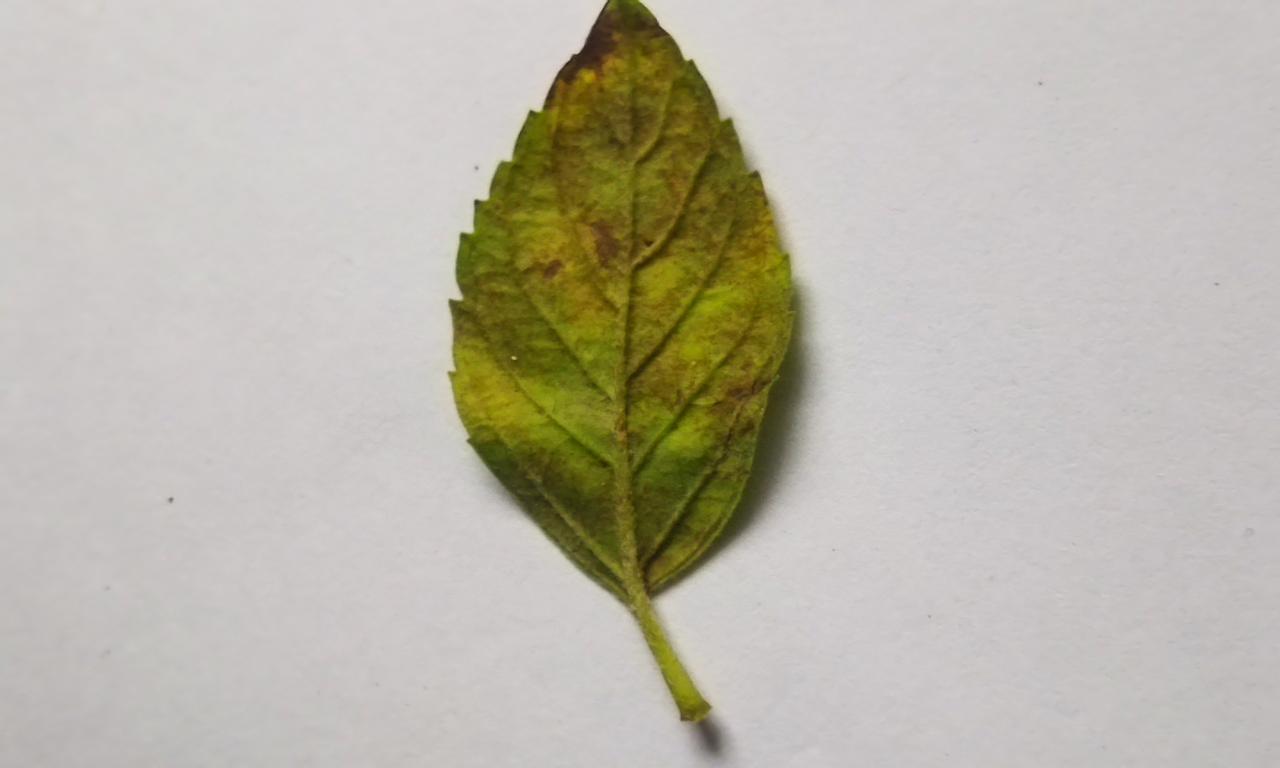
Label: Spoiled